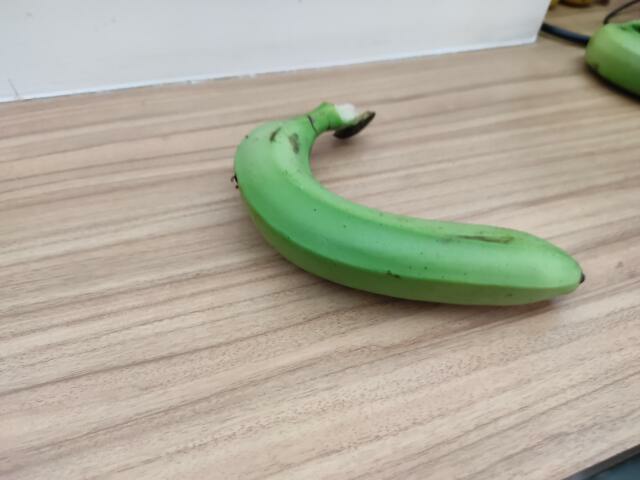
Label: Raw_Banana